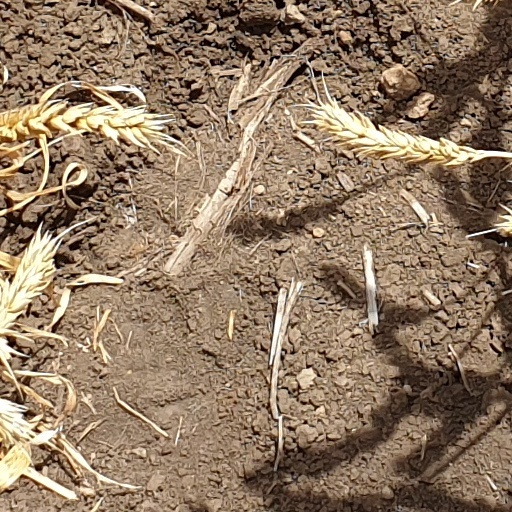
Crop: wheat